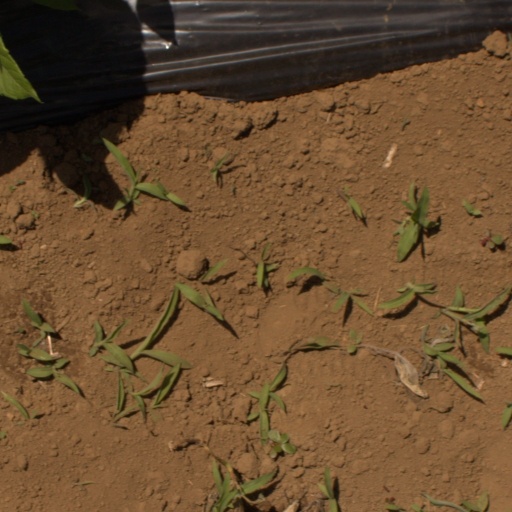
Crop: Jerusalem artichoke